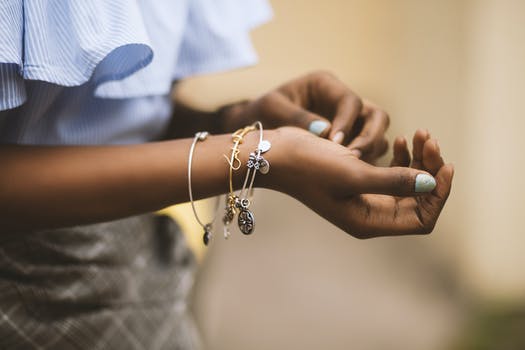
Label: No Watermark